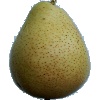
Label: Pear Forelle 1